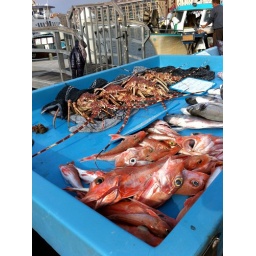
the fish market in Marseille, France.